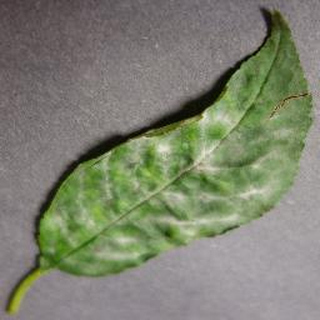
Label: cherry_powdery_mildew